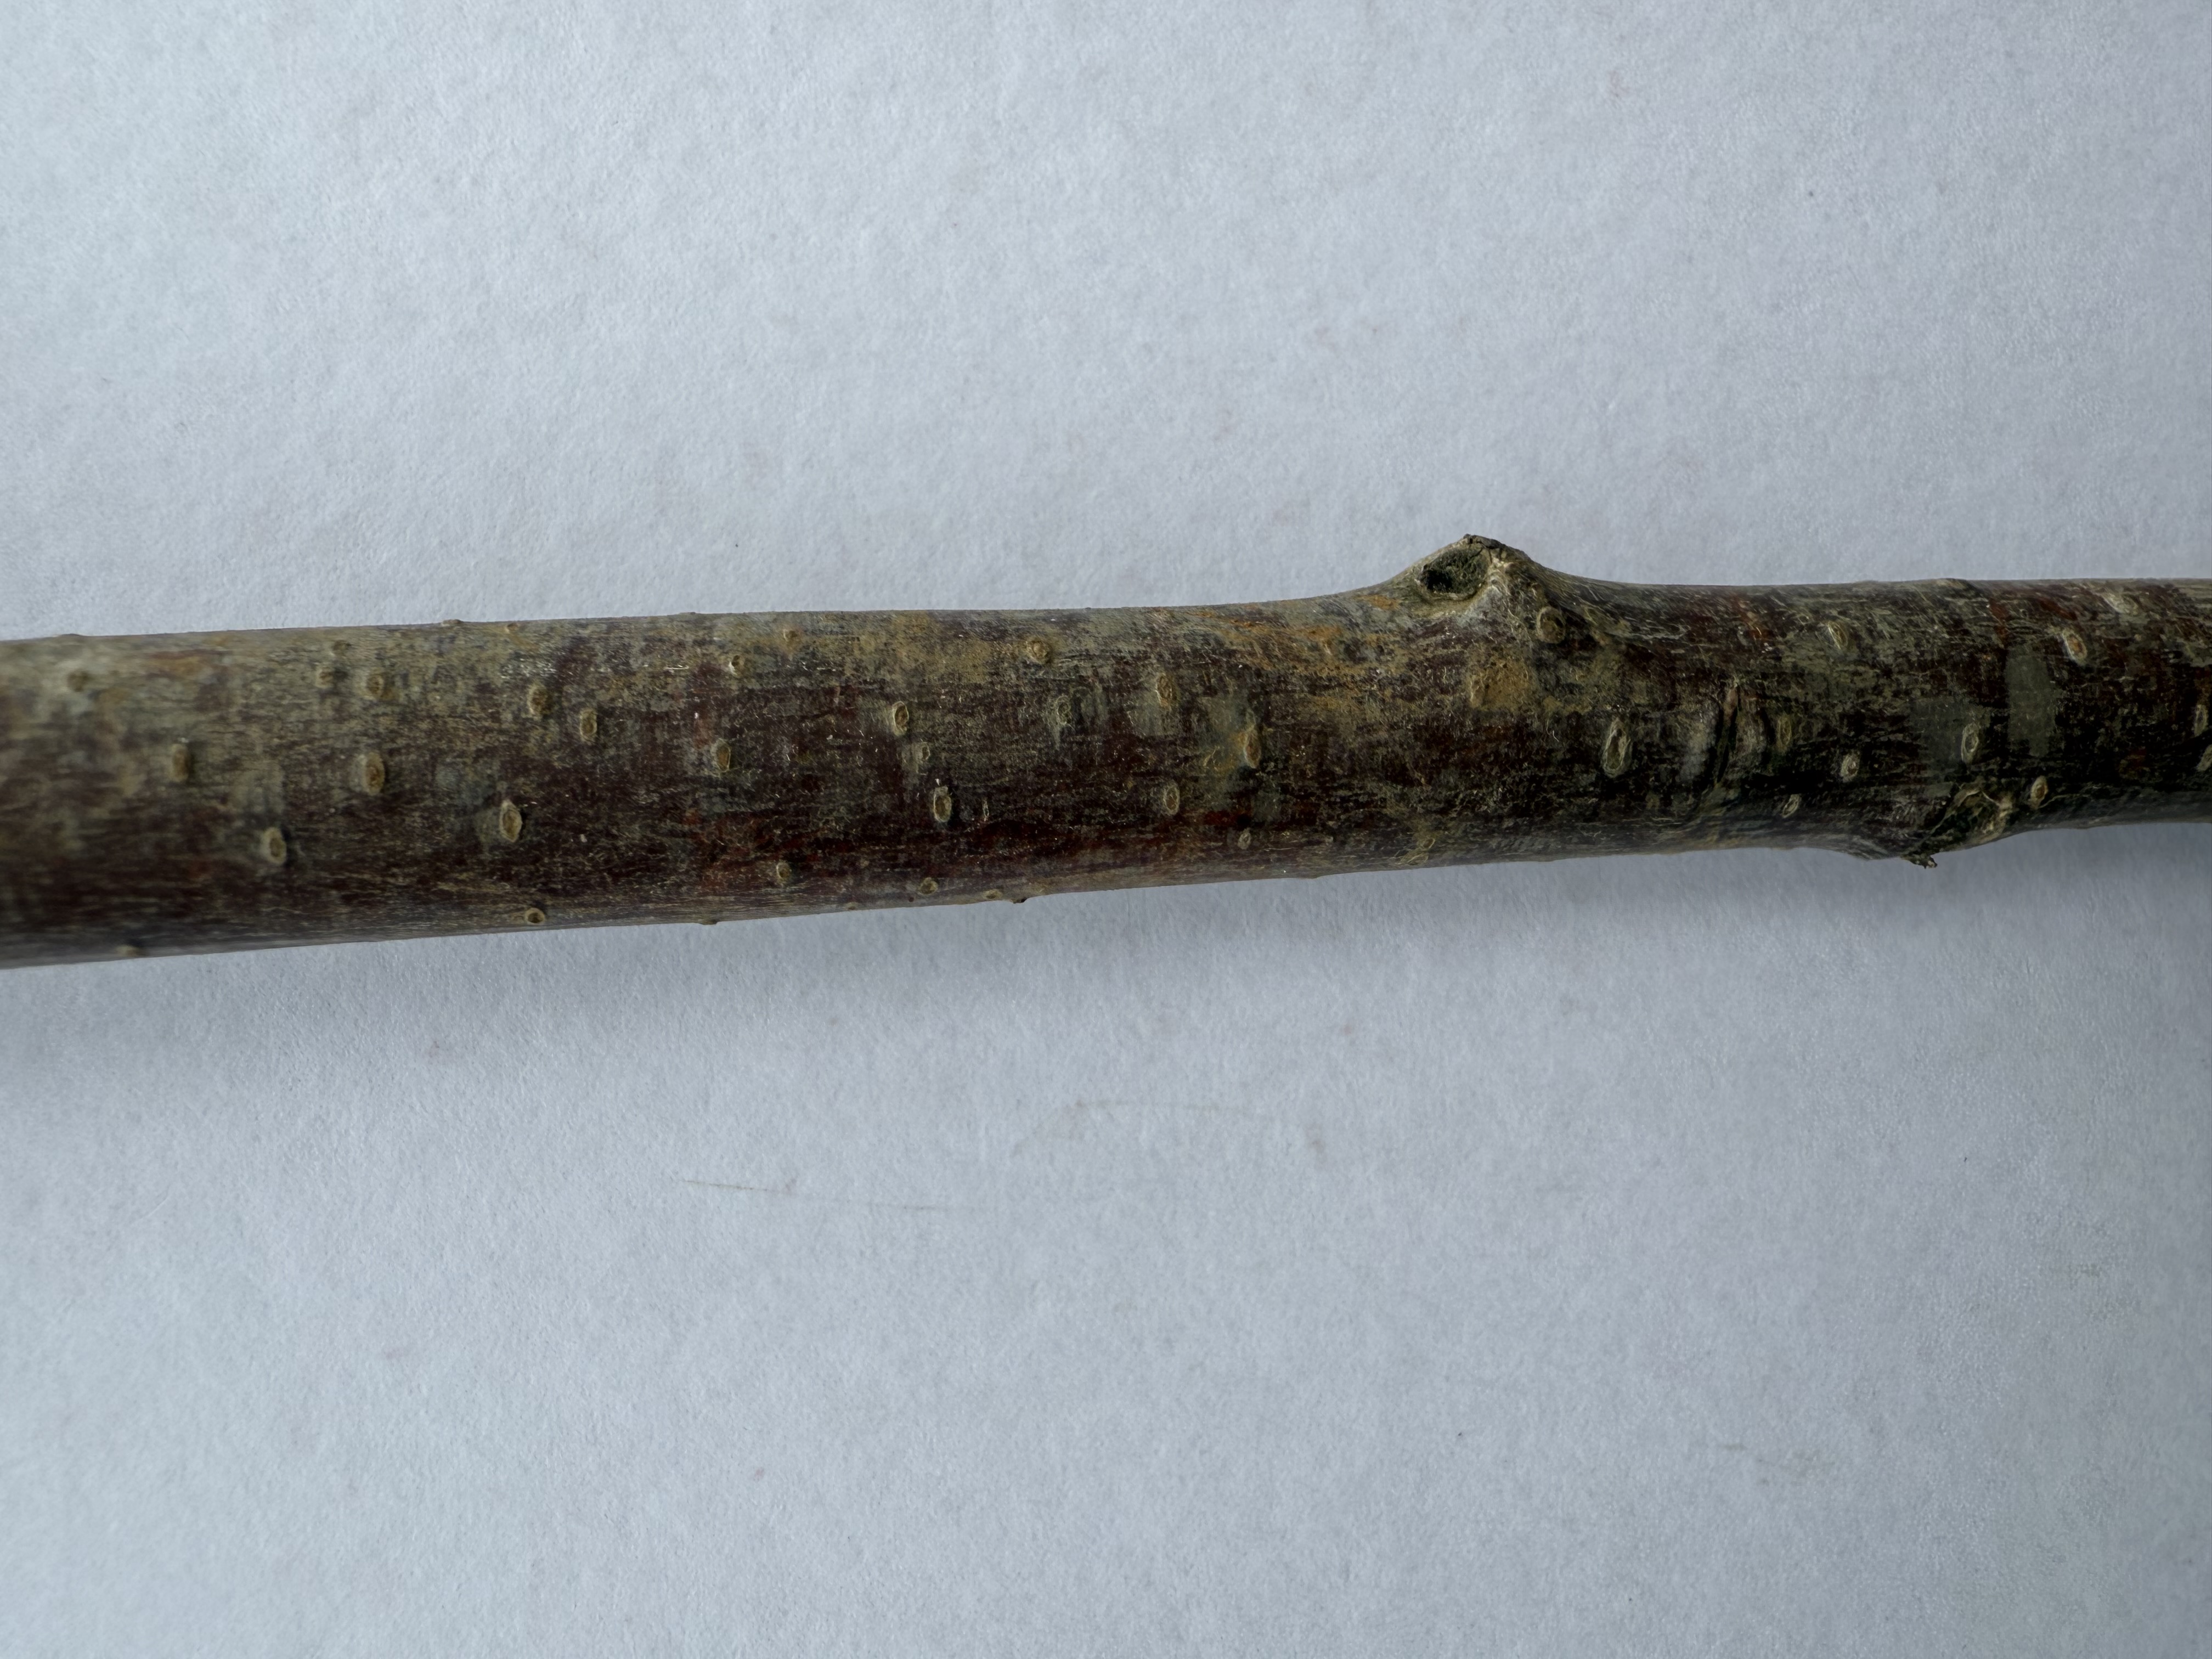
Variety: Ziraat 0900 Cherry